Old Marulan Town

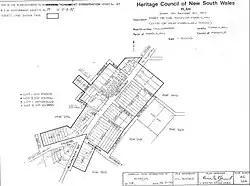
Heritage boundaries

Old Marulan Town is a heritage-listed former townscape at Marulan, New South Wales, Australia. It is the site of the original Marulan township prior to the moving of the village in the 1860s in the wake of the Main Southern railway bypassing the original town. It is also known as Mooroowoolen. It was built from 1835 to 1867. It was added to the New South Wales State Heritage Register on 2 April 1999.